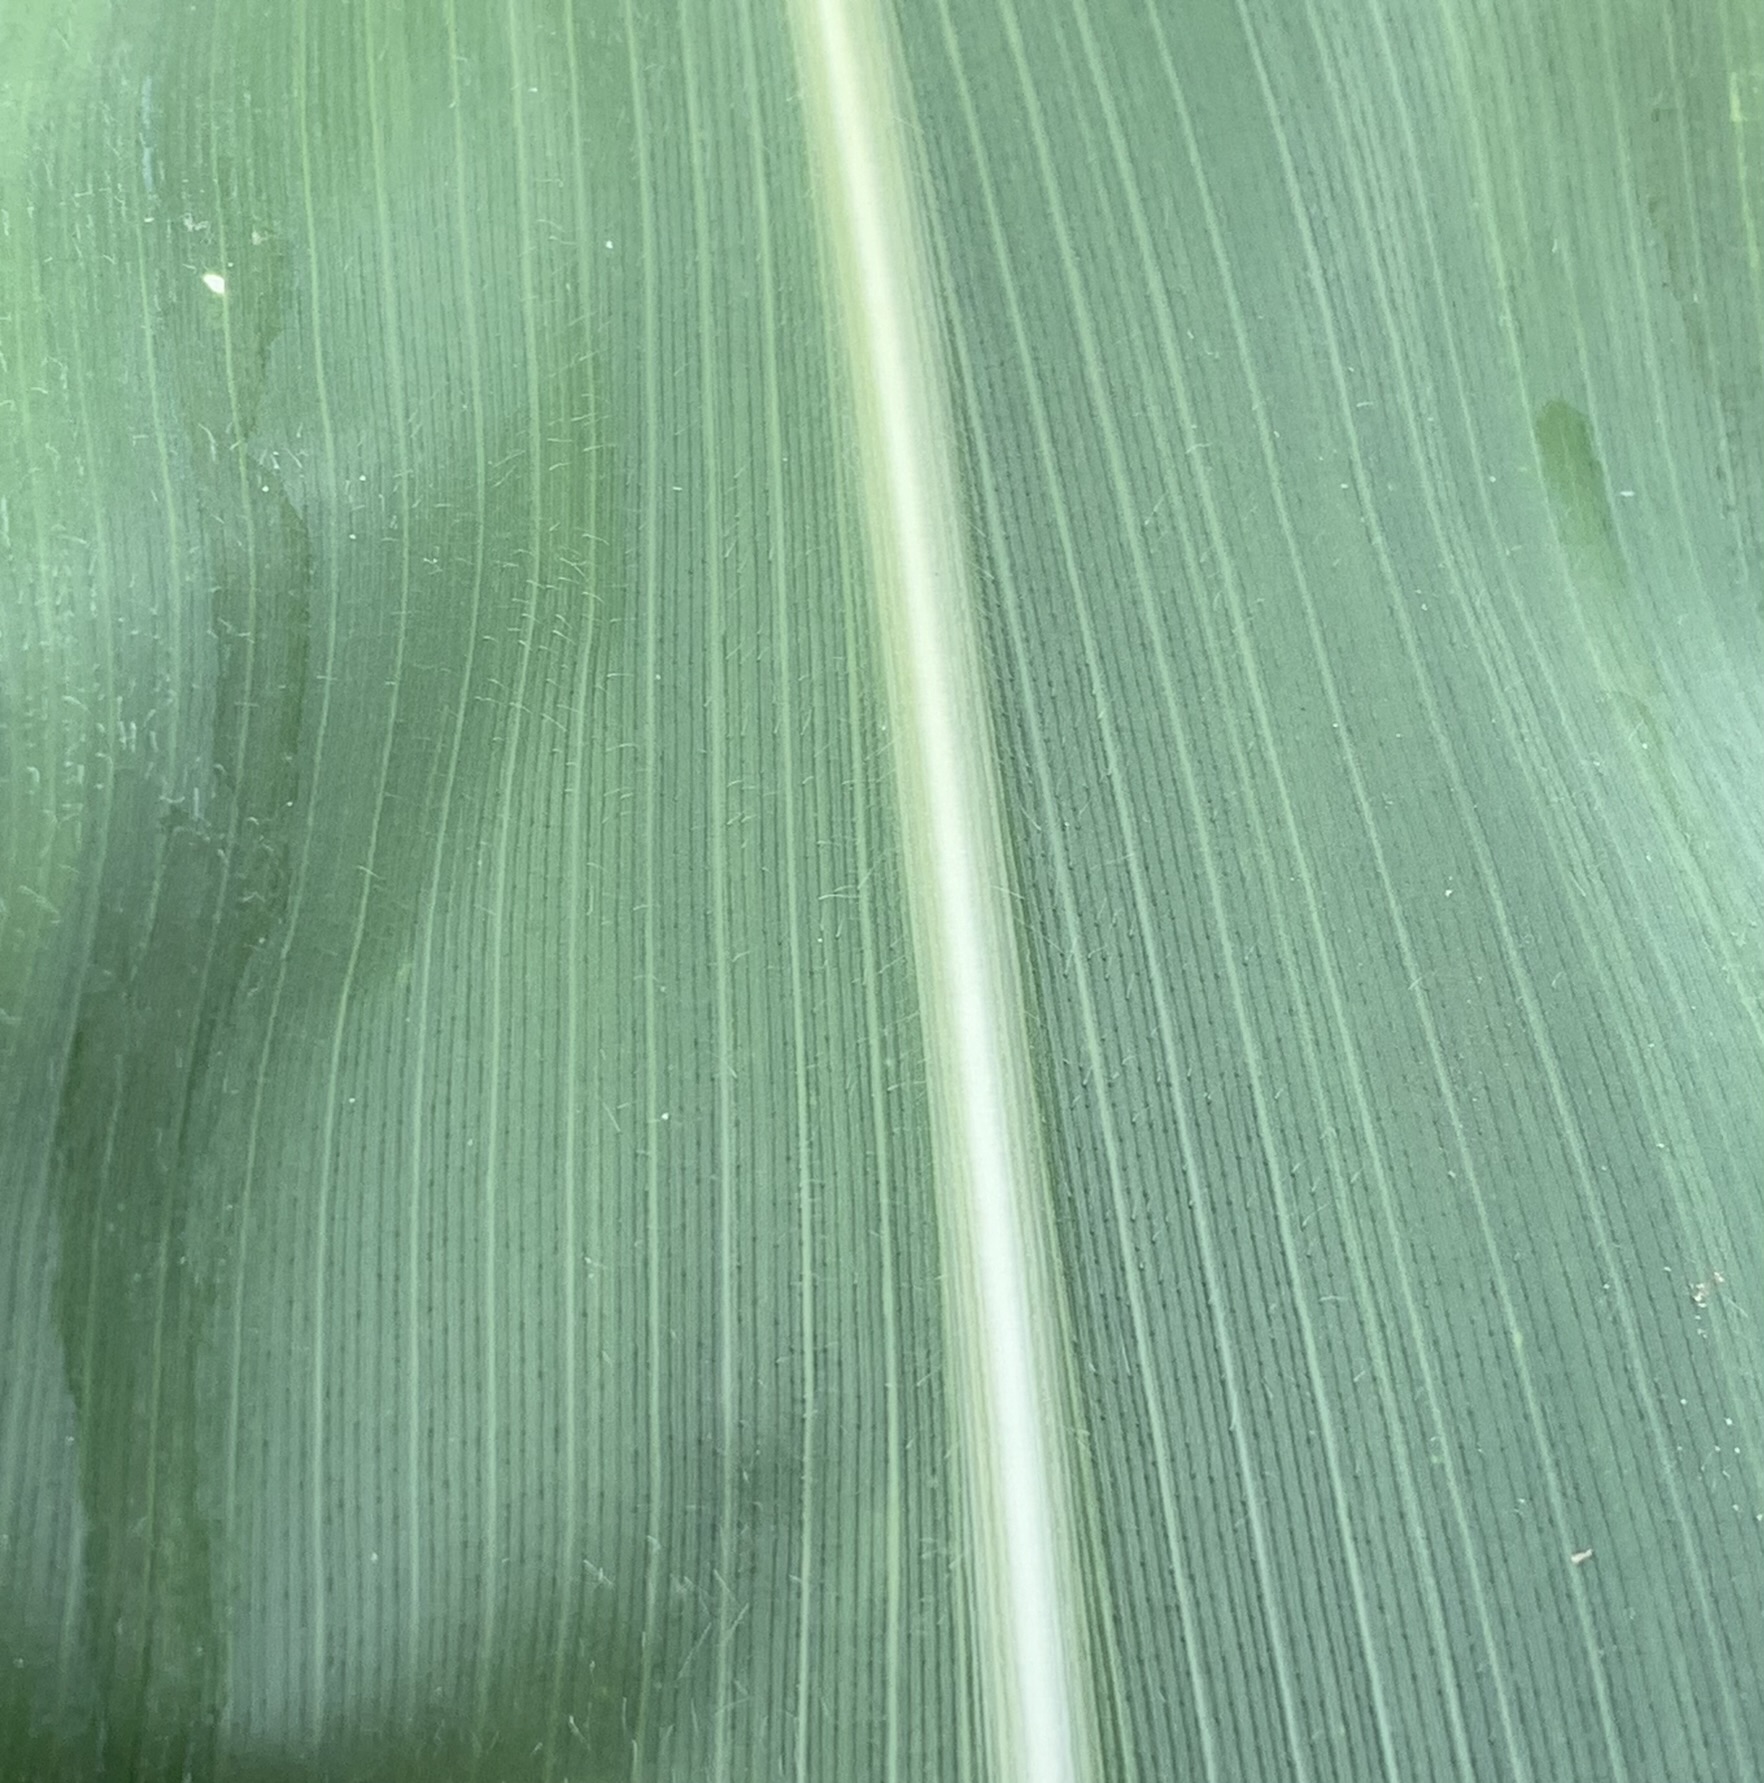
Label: Healthy